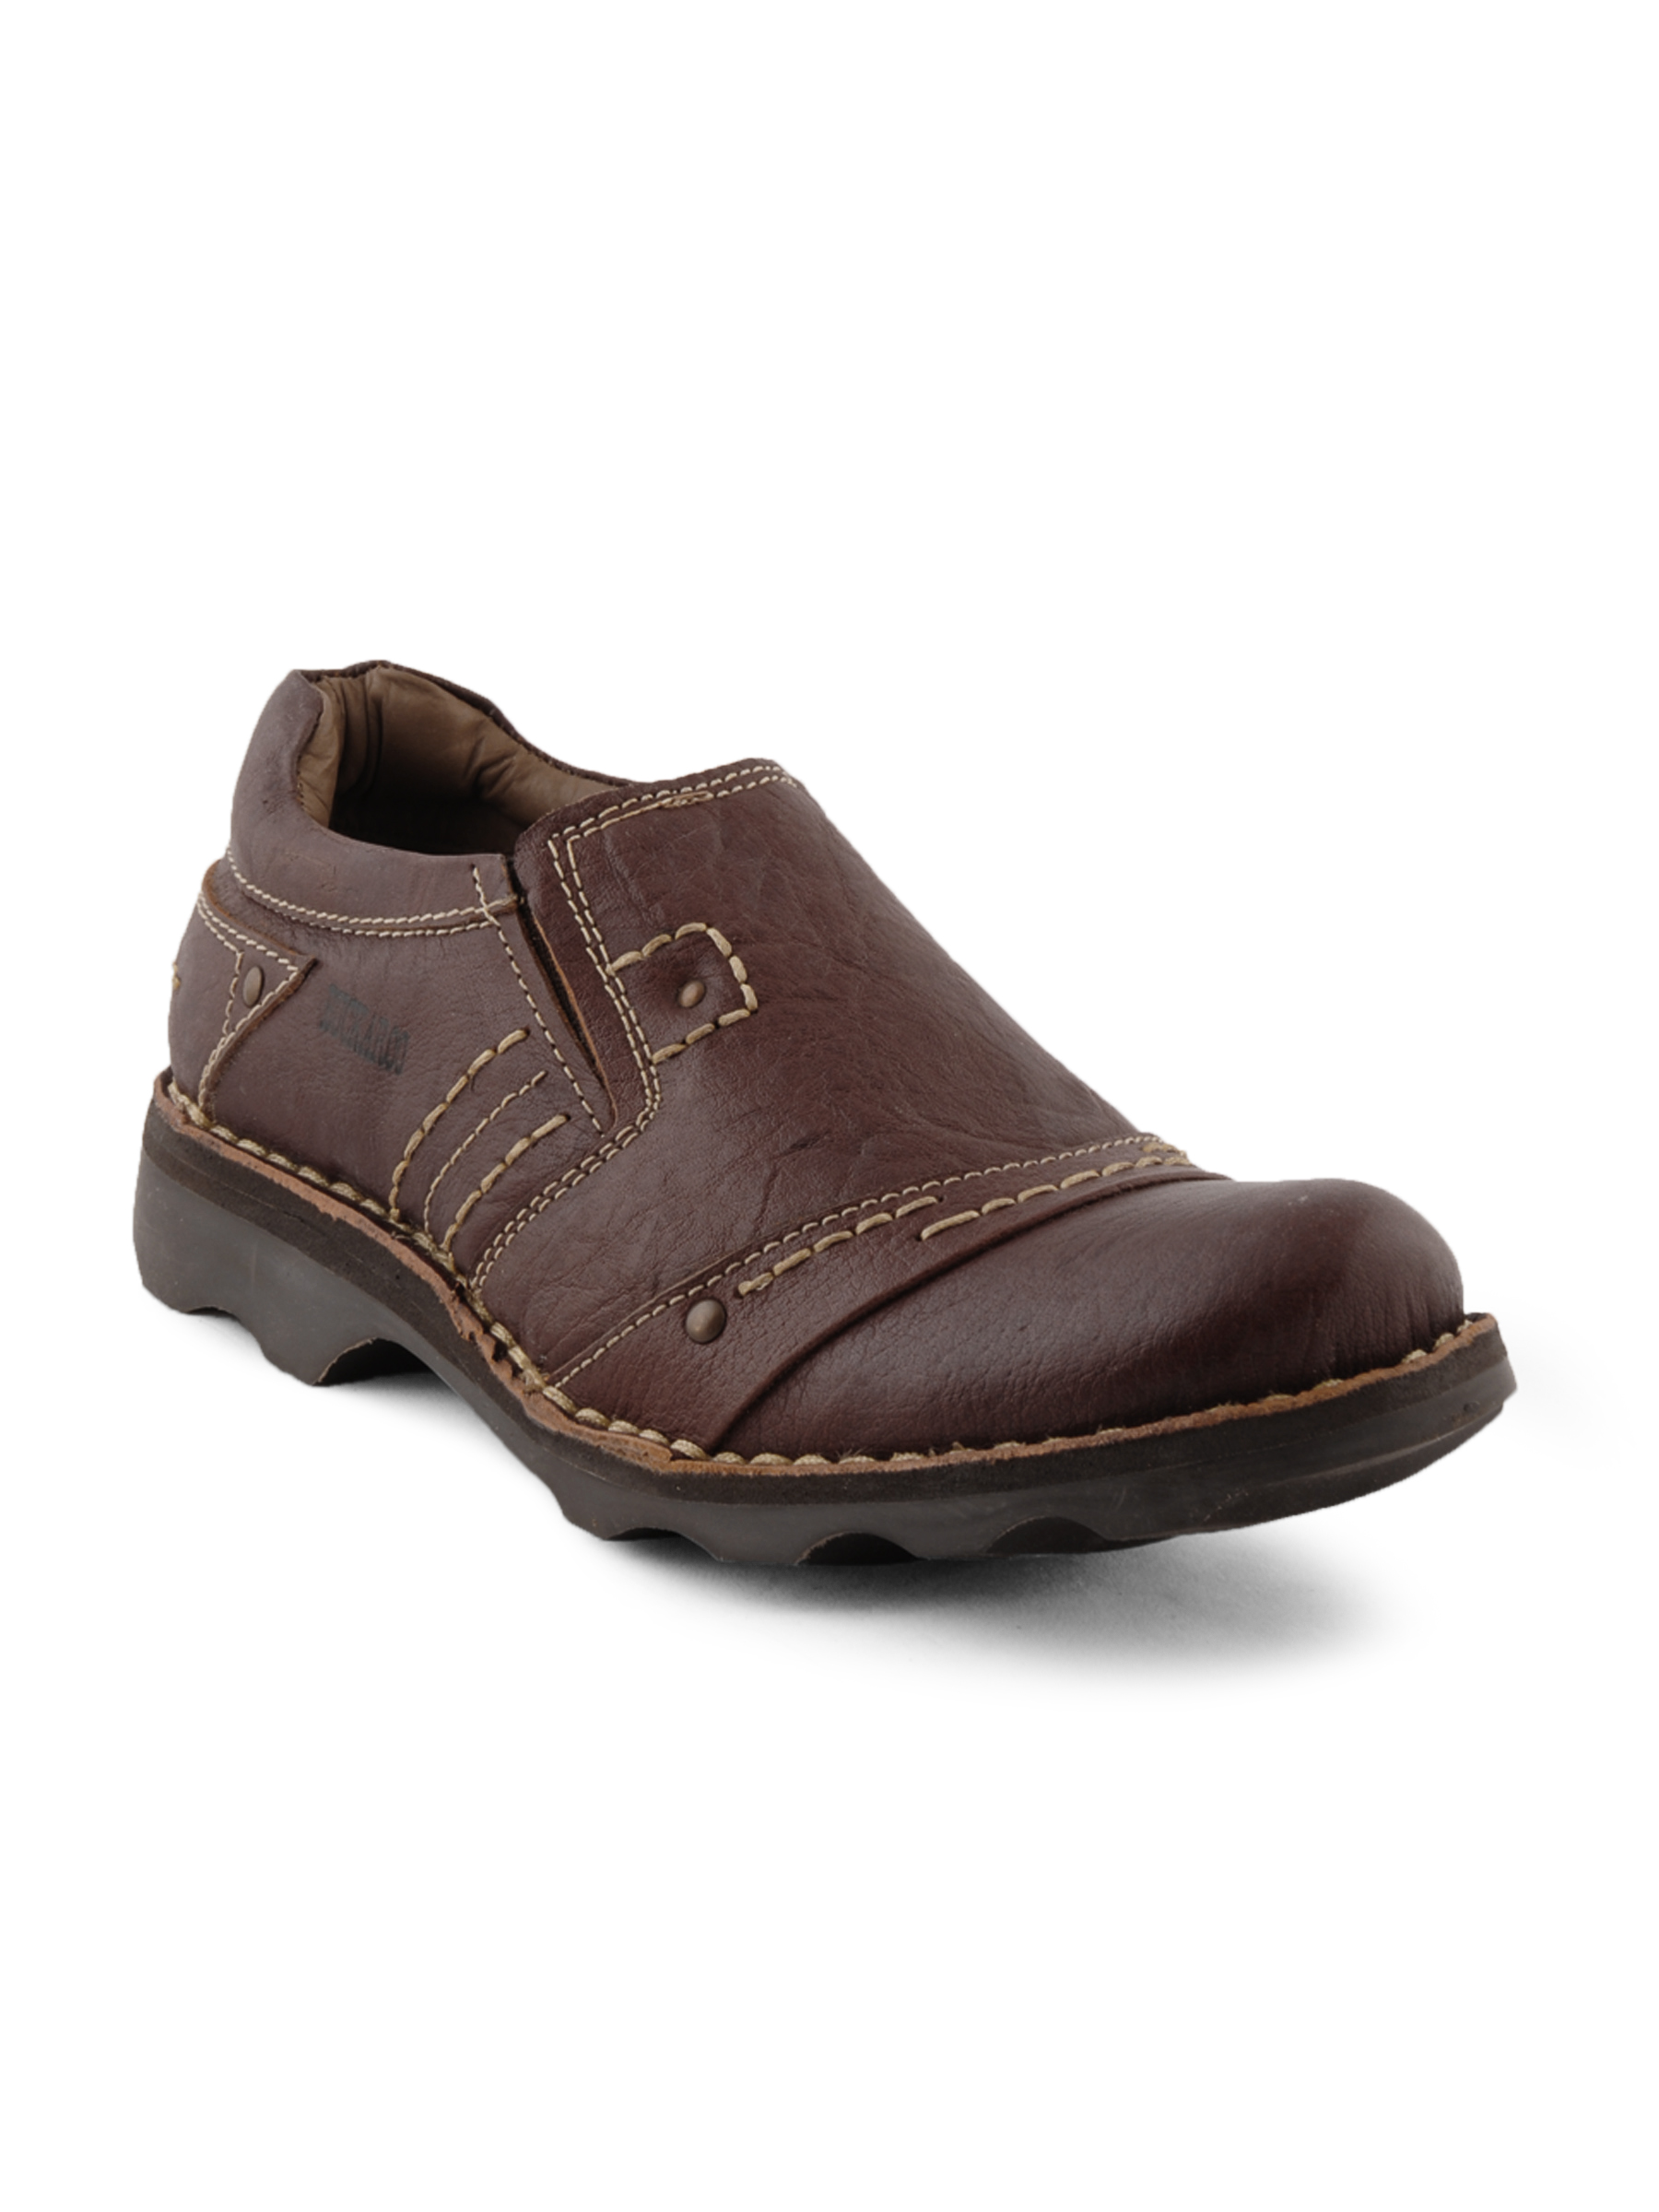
Buckaroo Men loma Tan Casual Shoes
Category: Footwear / Shoes / Casual Shoes
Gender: Men
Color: Tan
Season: Winter 2011
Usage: Casual